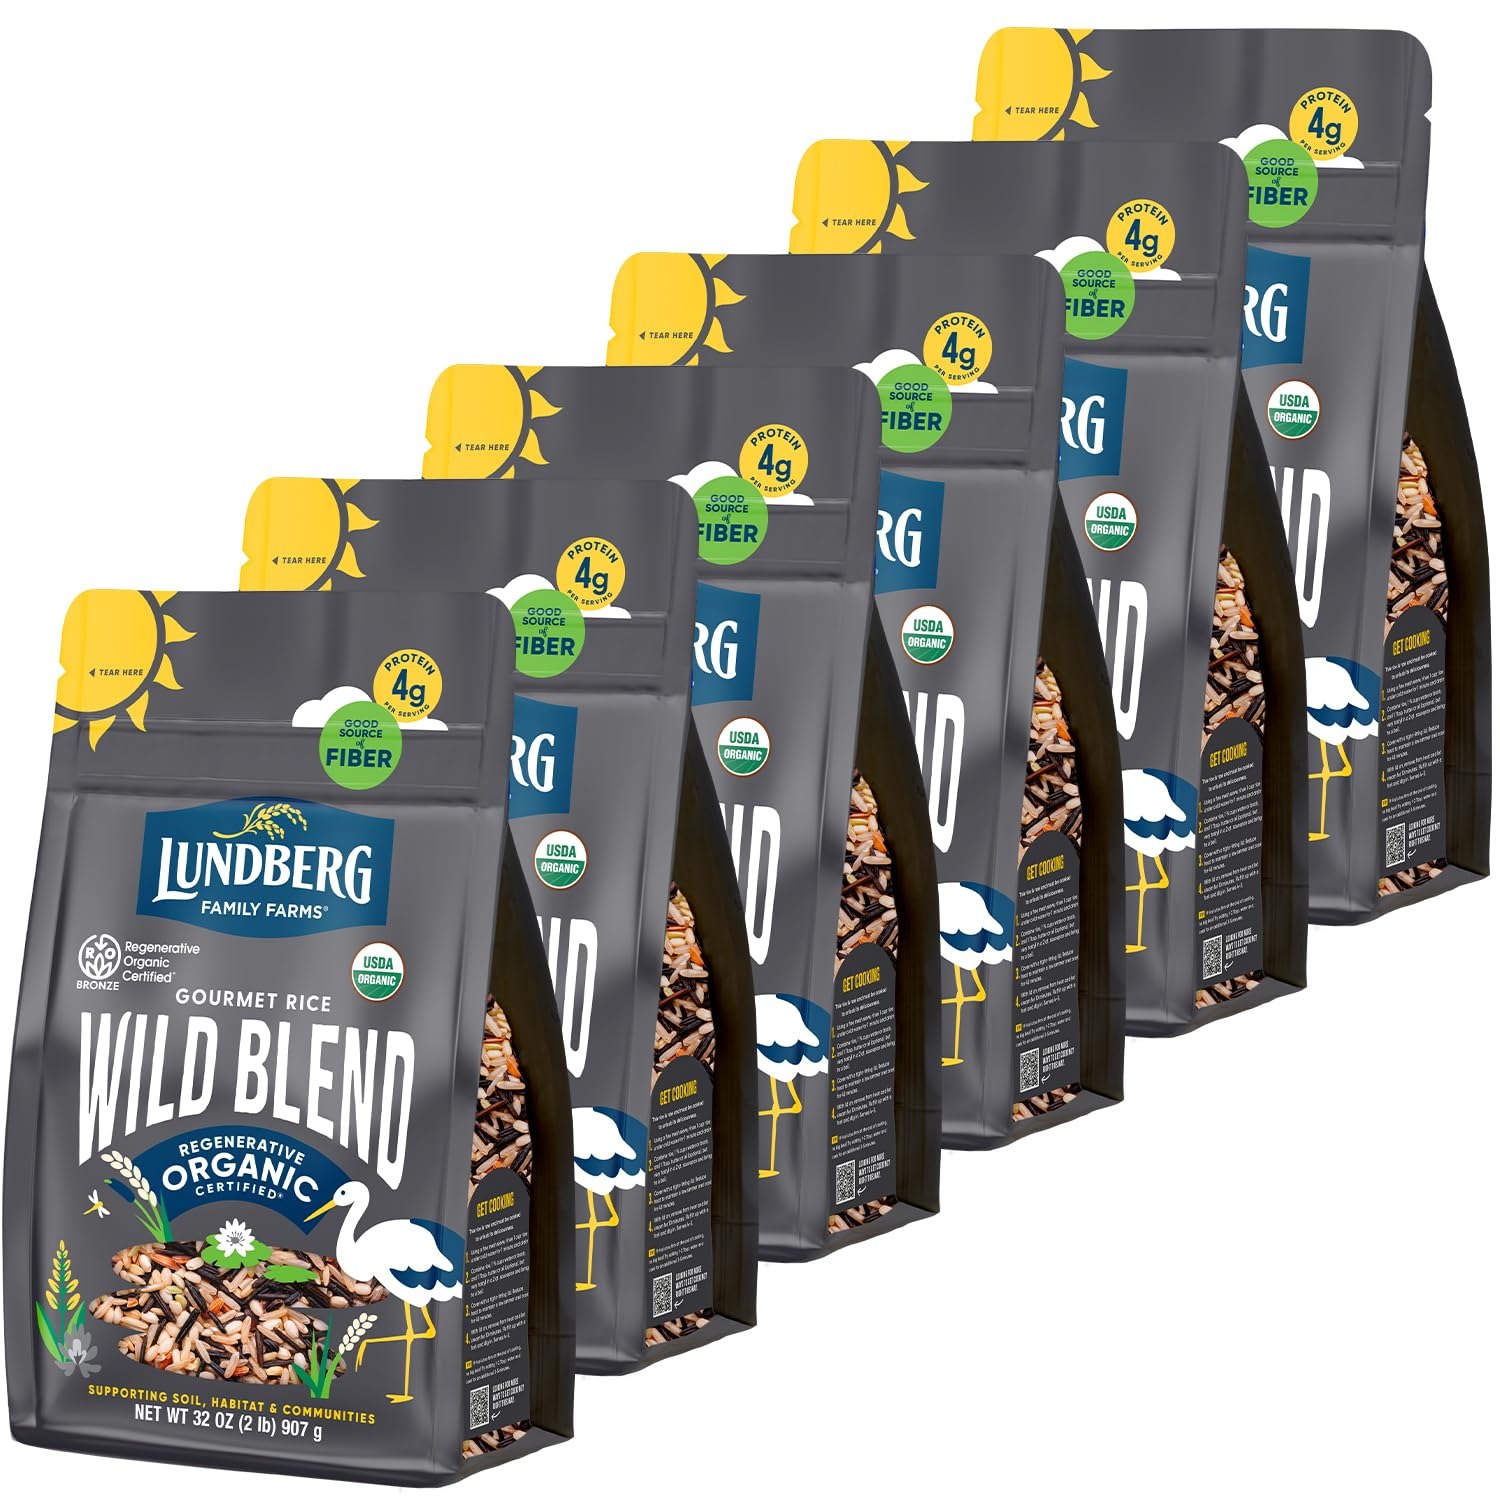
Item Name: Lundberg Regenerative Organic Certified Wild Blend Rice 6-Pack – Brown, Red & Black Rice, 32 Oz Ea
Bullet Point 1: EXCEPTIONAL WILD RICE VARIETIES FROM CALIFORNIA: This Regenerative Organic Certified wild rice blend is proudly grown by family-owned Lundberg Family Farms, rice nerds since 1937
Bullet Point 2: WHAT IS REGENERATIVE RICE? If you ask us, it starts with organic. Regenerative Organic Certified builds on USDA Organic with high standards for soil health, animal welfare, and social fairness. On our farms, we even save baby ducks. Yep, baby ducks!
Bullet Point 3: HEALTHY MEALS START WITH LUNDBERG RICE: Lundberg Wild Rice Blend is a versatile ingredient that adds an earthy, chewy, and nutty flavor to your favorite healthy recipes, including soups and stuffings.
Bullet Point 4: ORGANIC RICE, PERFECTED: With so many ways to enjoy our organic, vegan, non-GMO verified, and Certified Gluten-Free rice, make a place for our 2-pound resealable bags in your pantry staples.
Bullet Point 5: LUNDBERG RICE IS INTENTIONALLY CRAFTED: Lundberg Family Farms is dedicated to responsible land stewardship and producing delicious rice that nourishes people and the planet.
Value: 192.0
Unit: Ounce

Price: 6.79